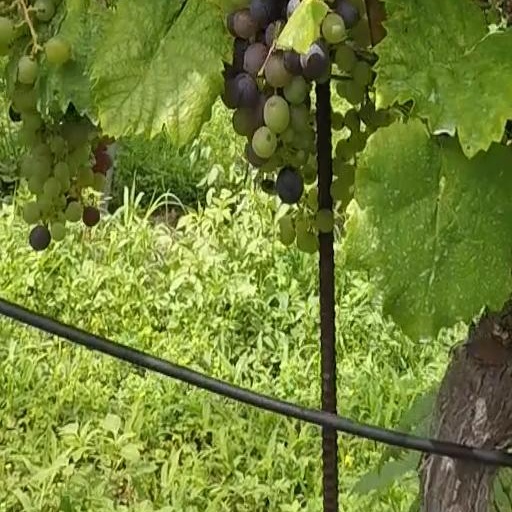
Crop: grape